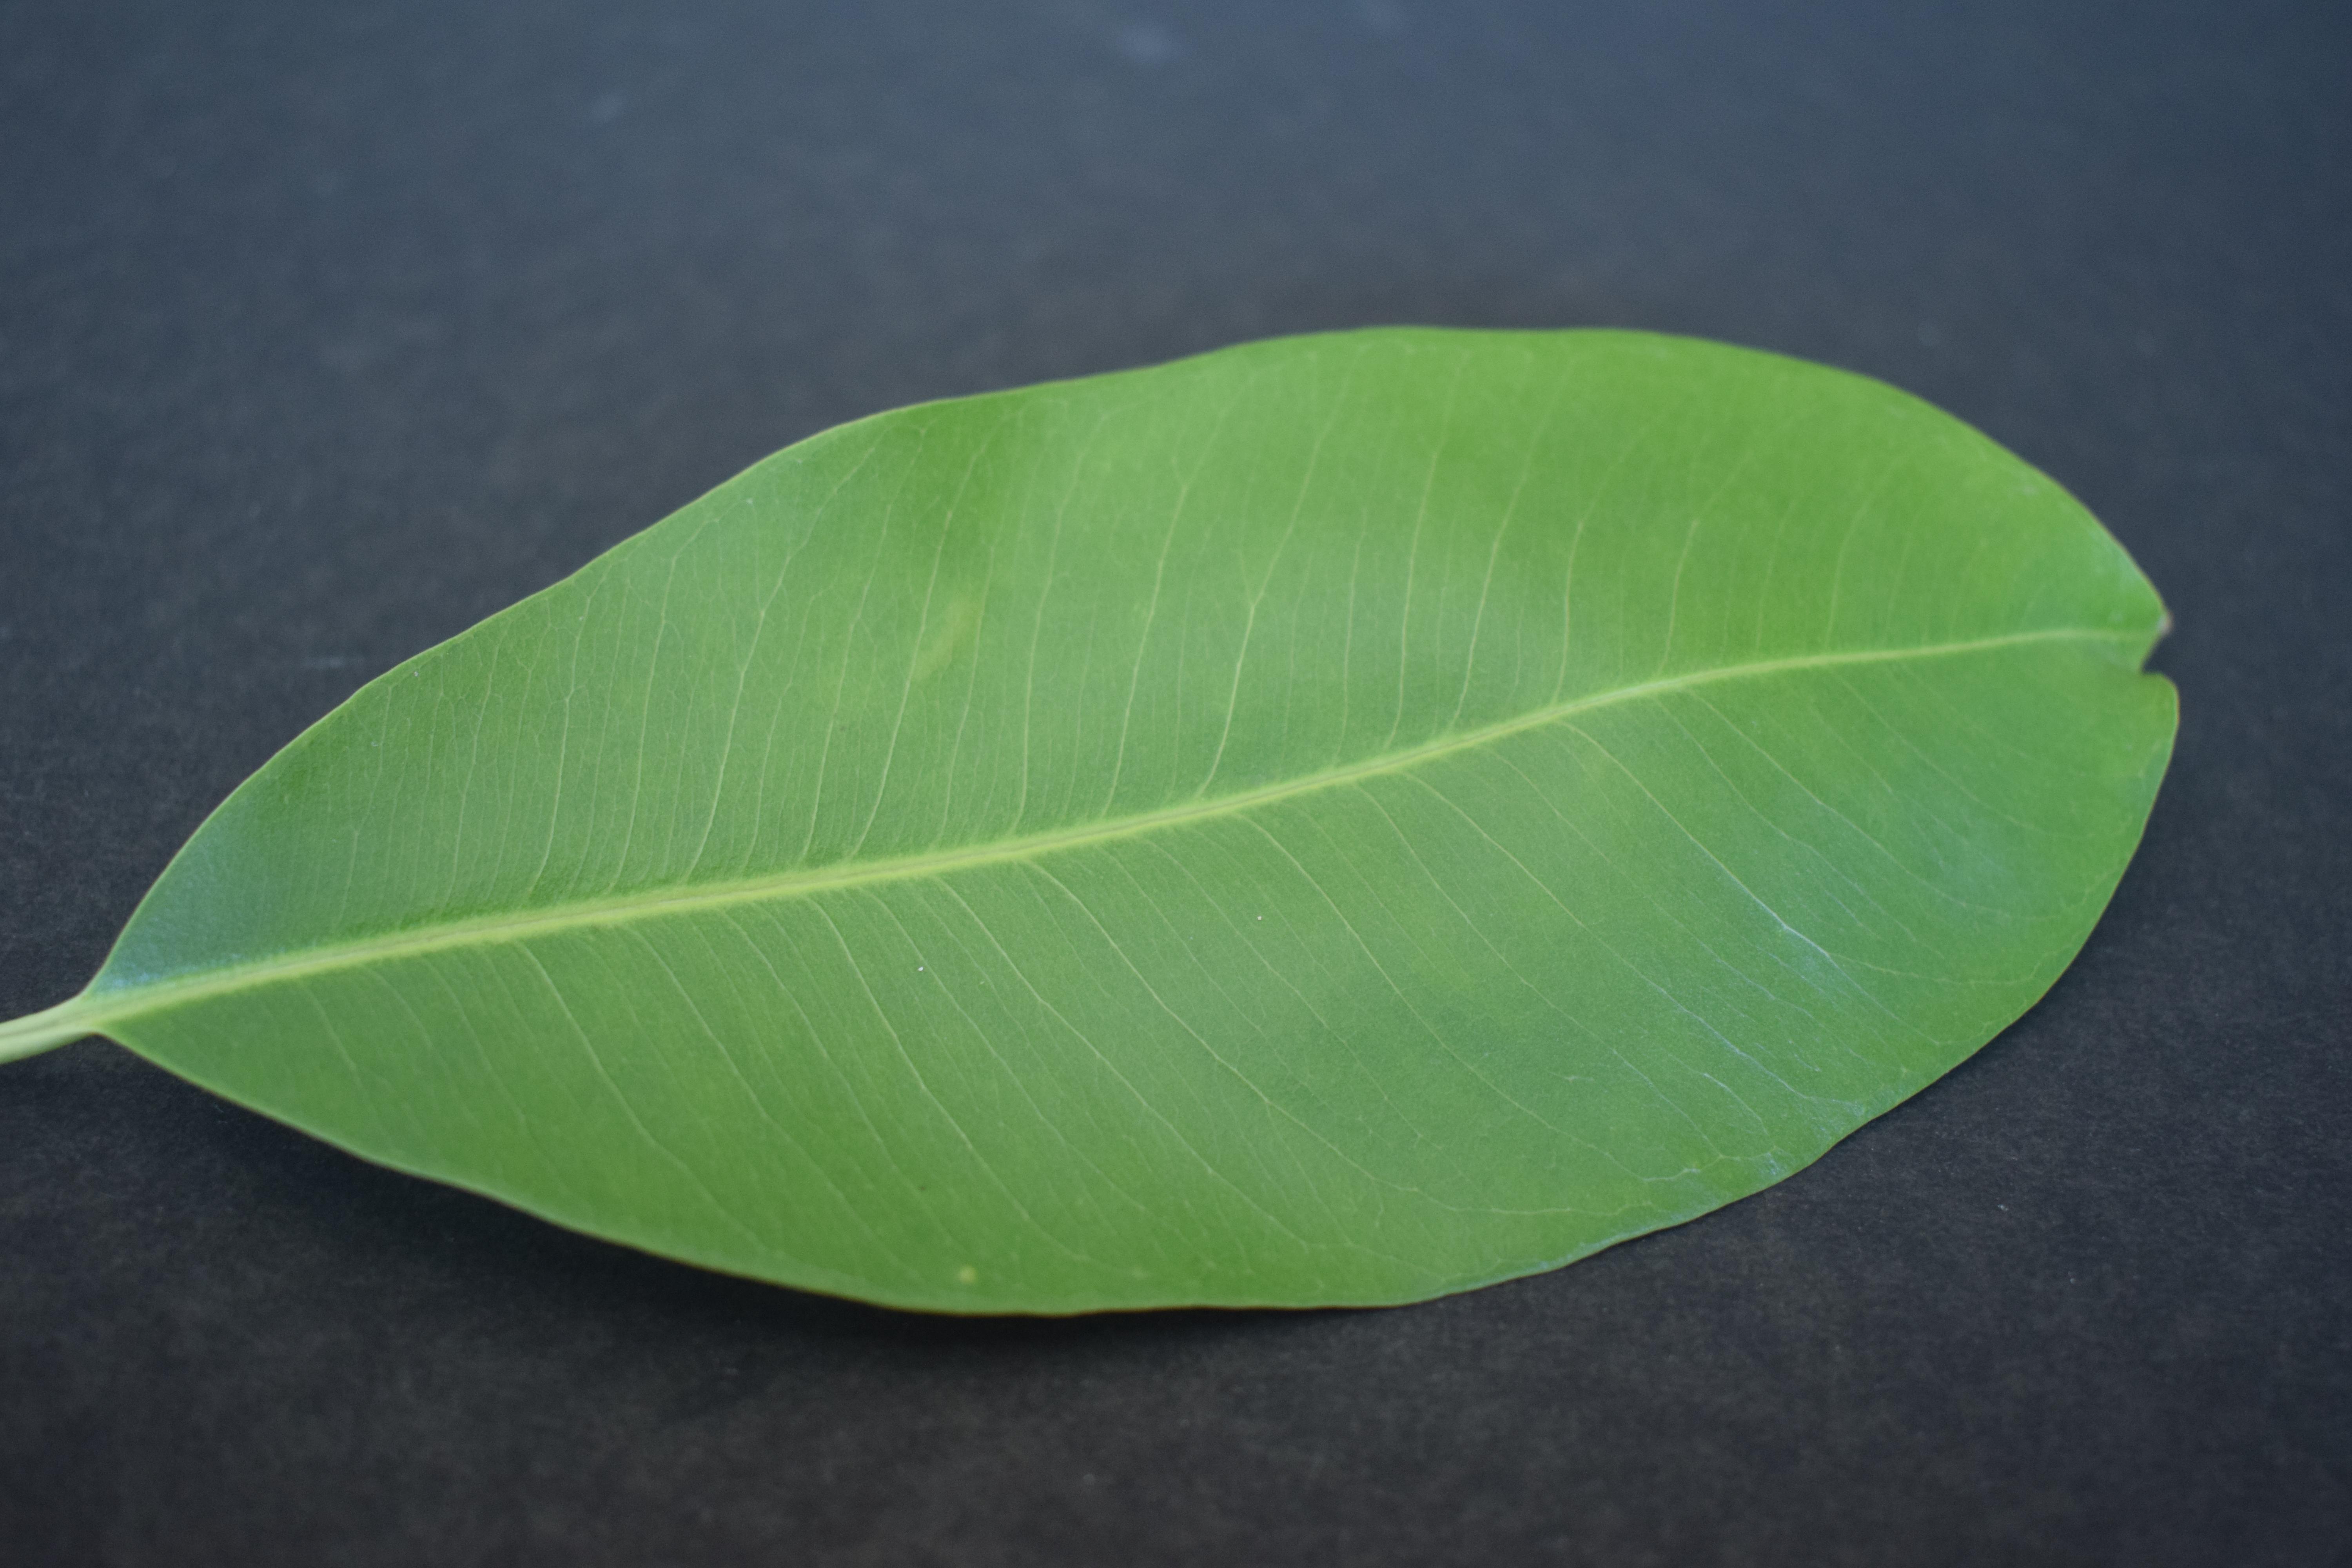
Plant species: Jamun